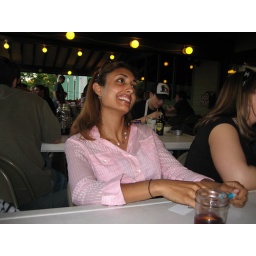
Sujita contemplates talking to the cute guy in the orange shirt